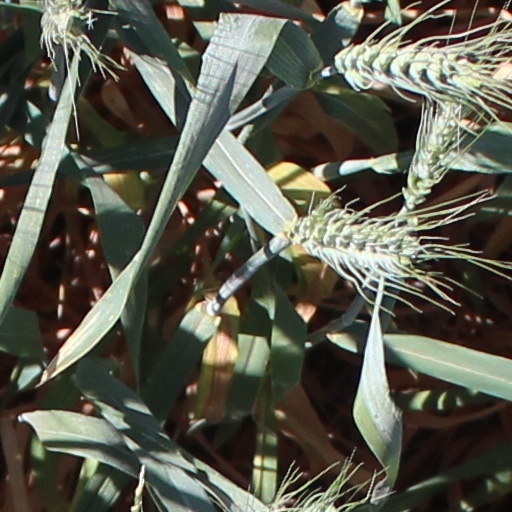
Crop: wheat